Kedoshim

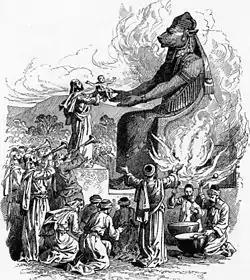
Offering to Molech (illustration from the 1897 "" by Charles Foster)

Mishnah Sanhedrin and Babylonian Talmud Sanhedrin interpreted the laws prohibiting passing one's child through the fire to Molech in Leviticus 18:21 and 20:1–5 and Deuteronomy 18:10.